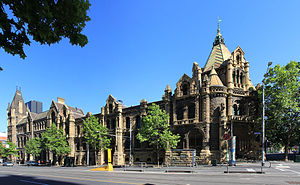
RMIT University
City Campus - Francis Ormond-bygningen, opført 1886.
Royal Melbourne Institute of Technology, populært kaldet RMIT University, er et teknisk universitet beliggende i Melbourne i delstaten Victoria, Australien. RMIT har i alt omkring 50.000 studerende, hvoraf mange er udenlandske.